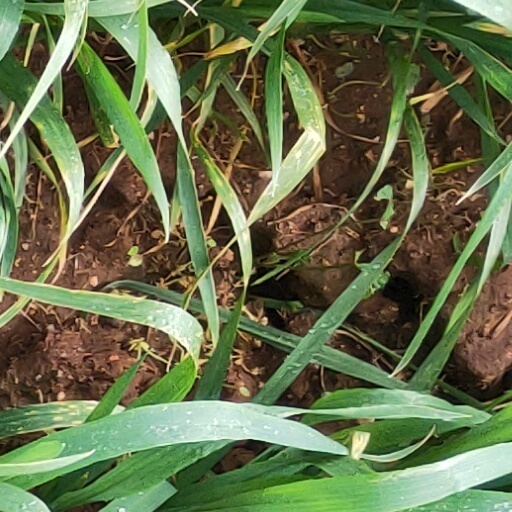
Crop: wheat